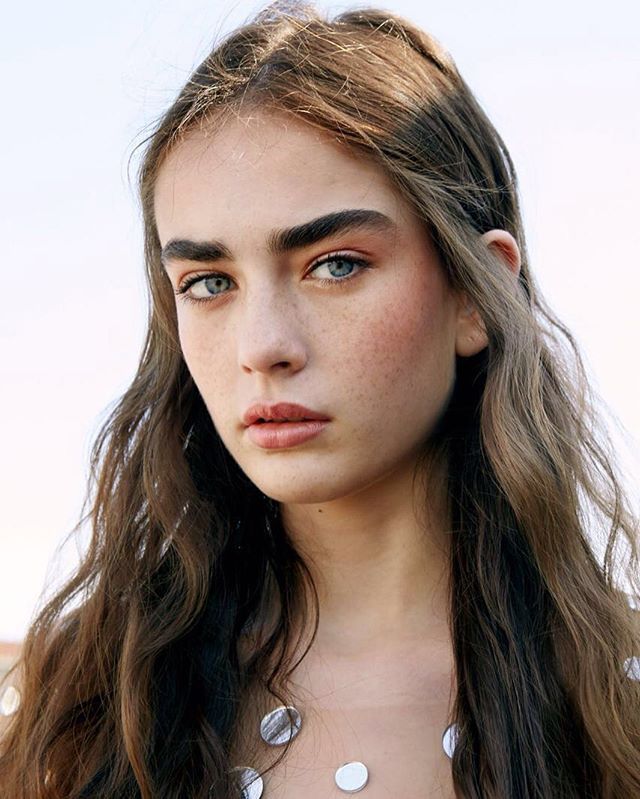
Label: Colored